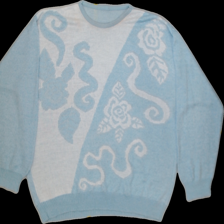
View: front
Type: Sweater
Category: Ladies
Brand: Not Applicable
Colors: Blue, White
Material: 68%acrylic 32%cotton
Trend: No trend
Stains: No
Price range: <50
Recommended usage: Export